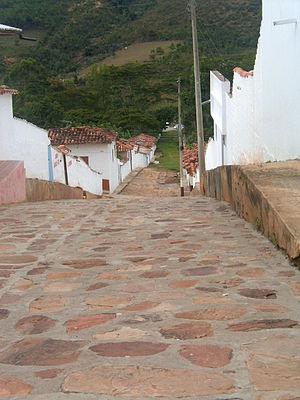
Betulia est une municipalité du département de Santander, en Colombie.